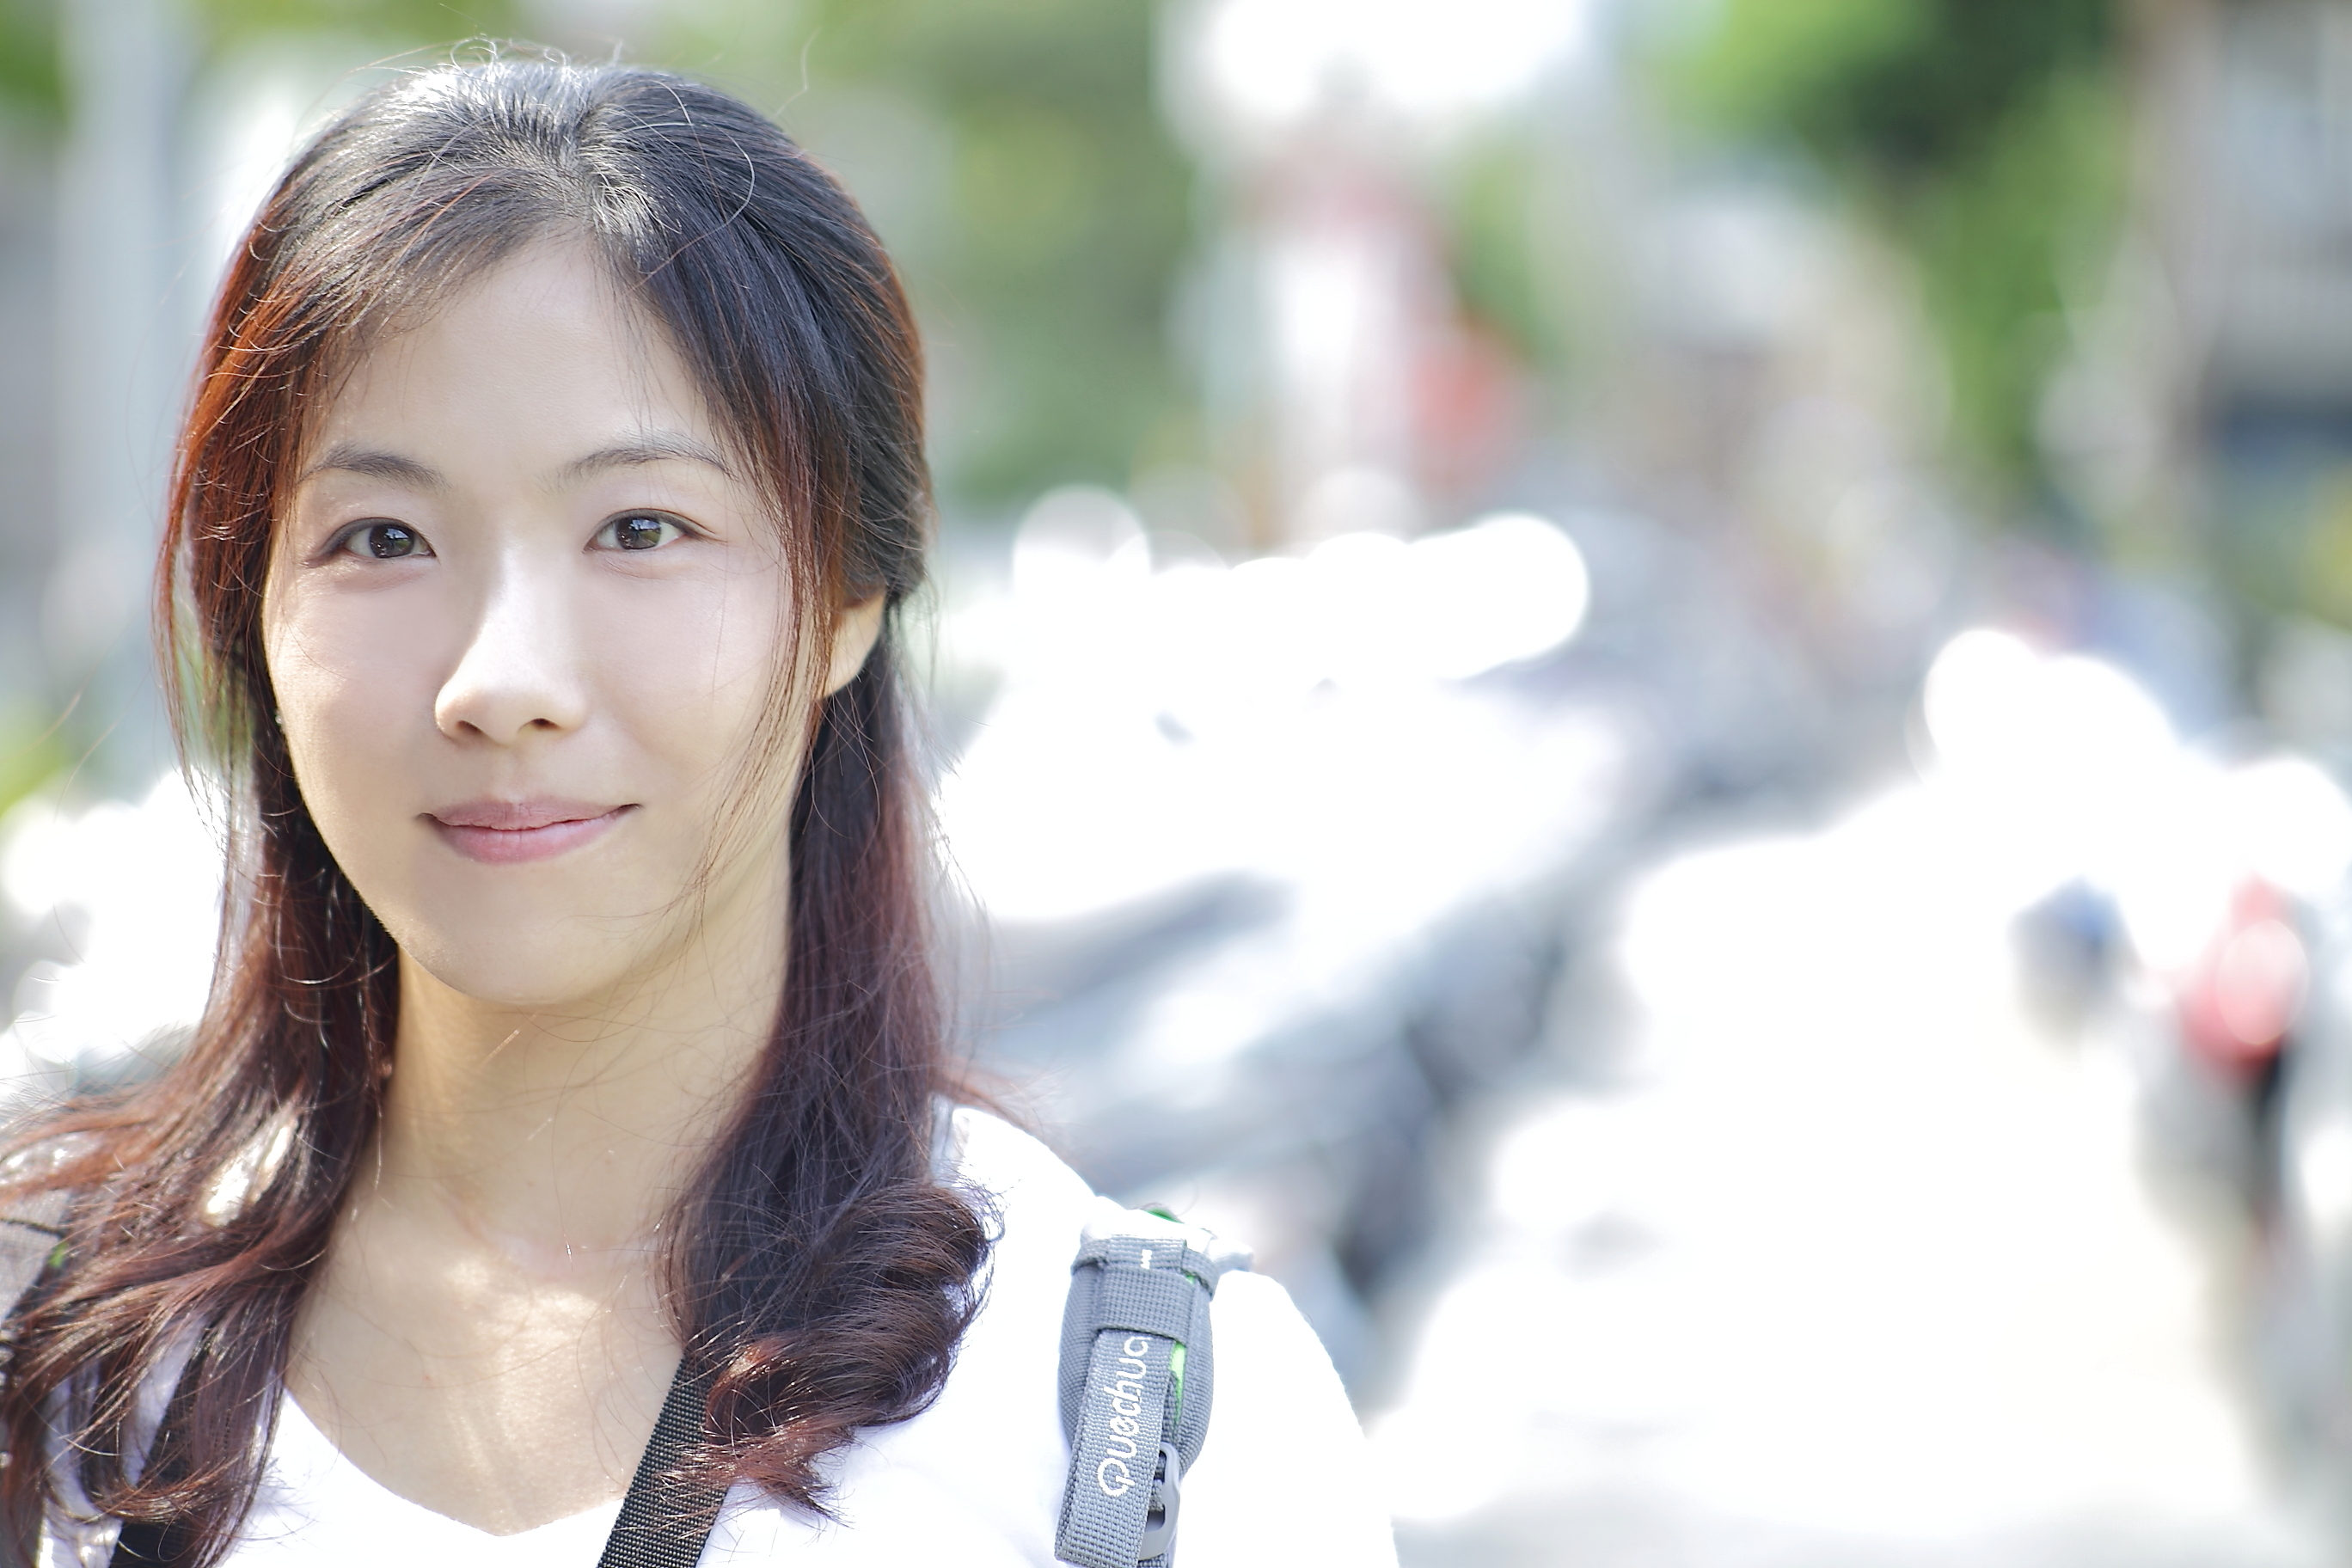
person, blur, people, girl, woman, hair, photography, cute, brunette, portrait, model, young, fashion, facial expression, smile, close up, outdoors, face, focus, happiness, daylight, eye, skin, beauty, joy, beautiful, pretty, photoshoot, adult, photo shoot, portrait photography, public domain images